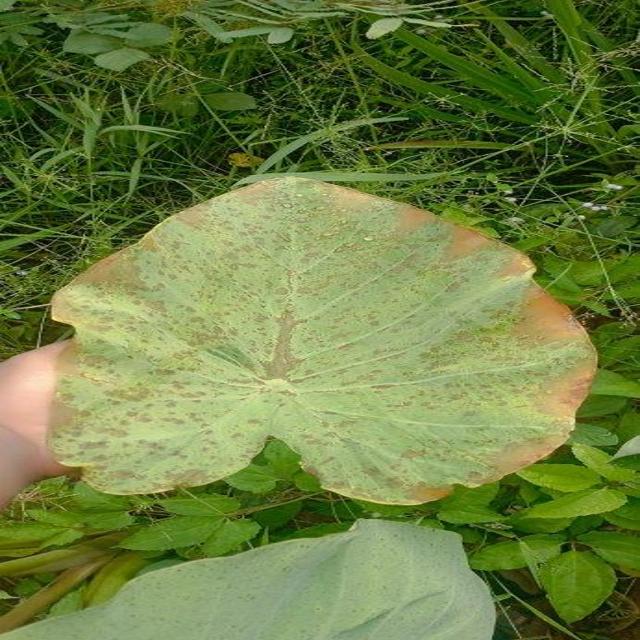
Label: Mid_Blight